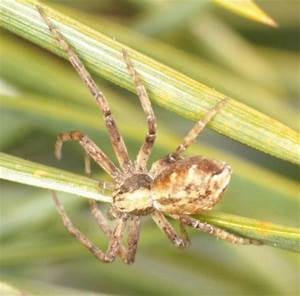
Label: spider